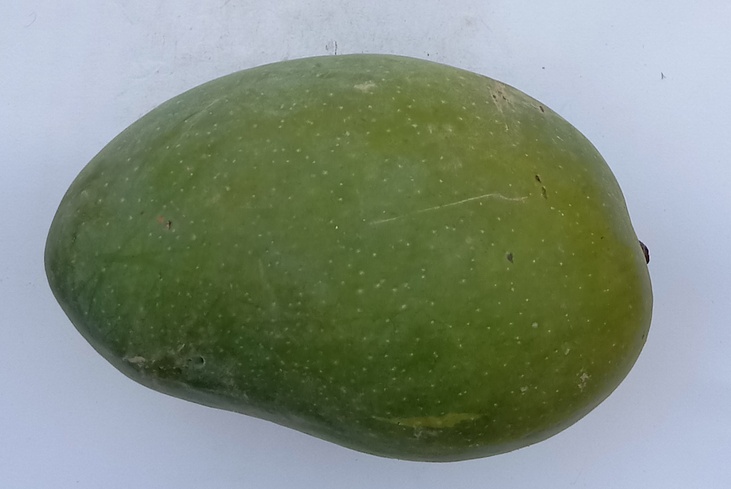
Mango variety: Chaunsa (Black)